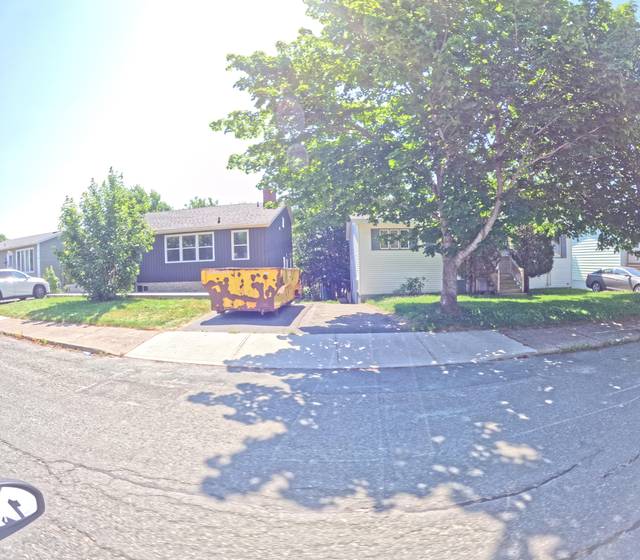
Region: Canada
Coordinates: 47.528, -52.766